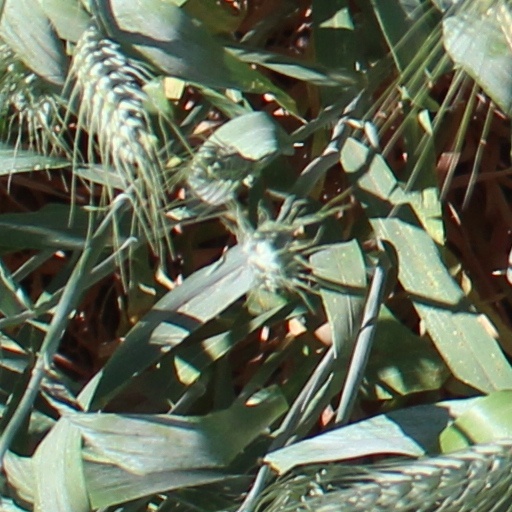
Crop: wheat